Francis Lam

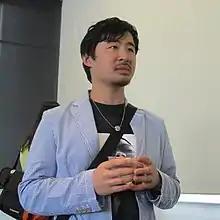
Lam in 2011

Francis Lam is an American food journalist, cookbook editor, and since 2017 the host of American Public Media's "The Splendid Table".